Second Era of Northern Domination

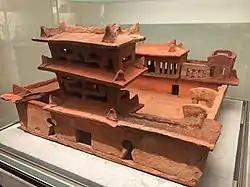
Han style funerary house model found in Bỉm Sơn, Thanh Hóa. 1st-3rd century AD

When the Eastern Han dynasty split into the Three Kingdoms in 220, Jiaozhi was under the control of the state of Wu. In 226 Sun Quan divided Jiaozhi into two separated provinces, Chiao-chou (included northern Vietnam and small portion of Hepu) and Kuangchou. The Wu regime was harsh. Turmoil plagued the southern commanderies by the mid third century. In 231, people in Jiuzhen revolted but was "pacified" by a Wu general. In 248, Lâm Ấp forces invaded from the south, seized most of Rinan, and marched on into Jiuzhen, provoking major uprisings there and in Jiaozhi. In Jiuzhen, a Lạc Việt woman named Triệu Ẩu (Lady Triệu) led a rebellion against the Wu in the same year, but was suppressed by Lu Yin.